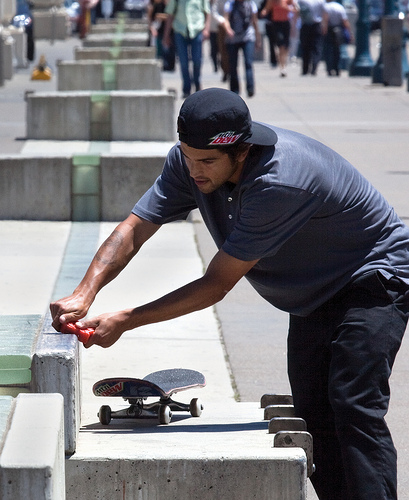
question: 男性の髪の毛はどんな色をしていますか？
answer: 黒色

question: 男性の帽子はどんな色をしていますか？
answer: 黒色

question: 男性の着ているシャツはどんな色をしていますか？
answer: 灰色

question: 男性の履いているズボンはどんな色をしていますか？
answer: 黒色

question: 男性の膝付近にあるコンクリートに打ち付けられた金具はいくつありますか？
answer: 4つ

question: スケートボードの表面の色は何色ですか？
answer: 黒色

question: スケートボードのタイヤの色は何色ですか？
answer: 白色

question: 画像の時間帯はいつ頃ですか？
answer: 日中